Hermits Rest

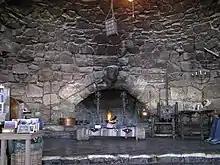
Fireplace inside Hermit's Rest

Hermits Rest stands a few feet from the rim of the Grand Canyon, partly buried in an earth mound. The exposed portions of the structure are designed to look like a natural rock formation, apart from the prominent rubblestone chimney. The structure is approached by a path that passes (and originally ran through) a stone arch decorated with a broken bell that Colter salvaged from a Spanish mission in New Mexico. A small porch supported by peeled log posts stands to one side of the outside observation area that overlooks the canyon rim. The low porch roof extends into the interior, which opens up to a double-height space. Opposite the entry, the south wall houses a semi-circular alcove with a fireplace and a raised floor. A snack bar opens on the west side of the space, and the "rug room," where native crafts were sold, is on the east side with its own fireplace. The interior furnishings throughout were chosen by Colter and are part of the historic designation. The overall impression imparted by Colter's design is one of antiquity. Colter, when kidded by AT&SF executives about the dark, antique-looking interior, retorted "you can't imagine what it cost to make it look this old."